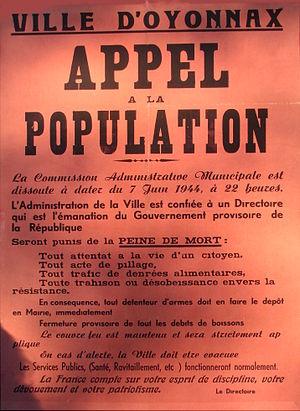
Libération - Appel à la population - Oyonnax
Oyonnax est une commune française située dans le département de l'Ain, en région Auvergne-Rhône-Alpes. Ses habitants sont les Oyonnaxiens et les Oyonnaxiennes. C'est la deuxième commune la plus peuplée du département.